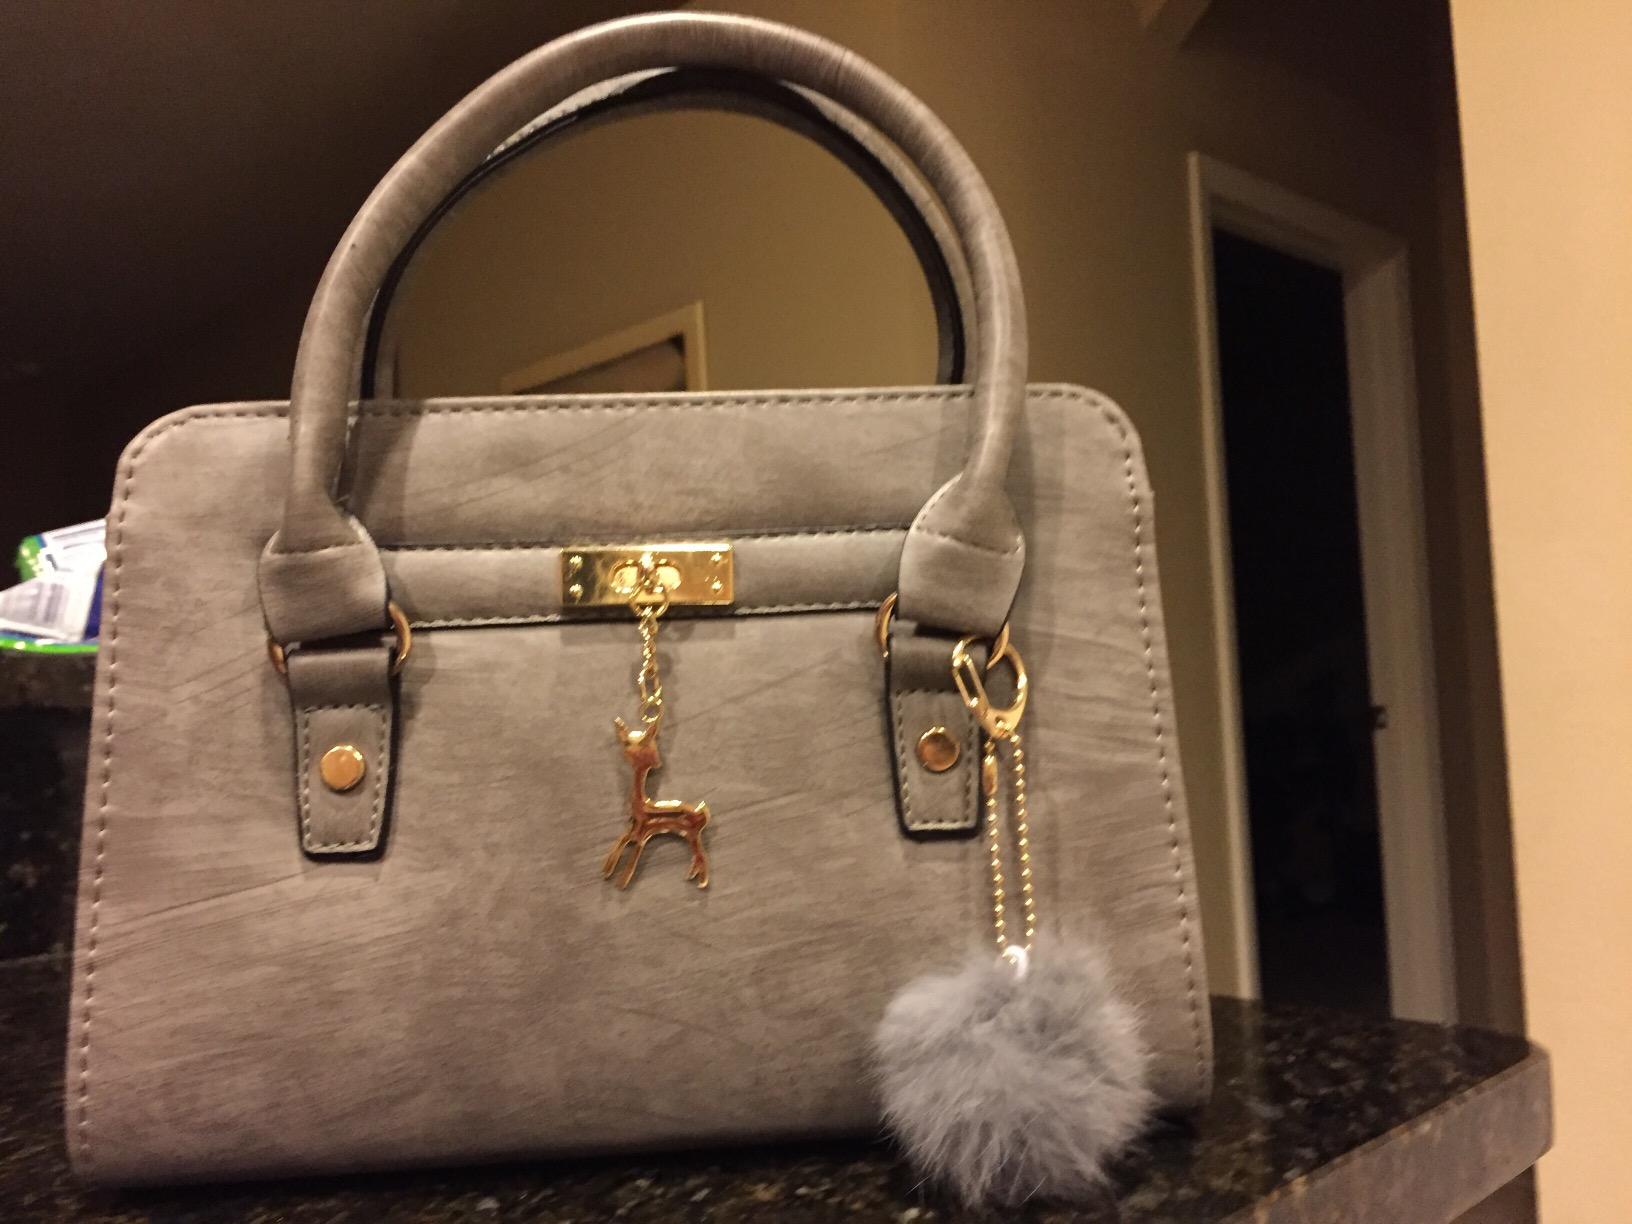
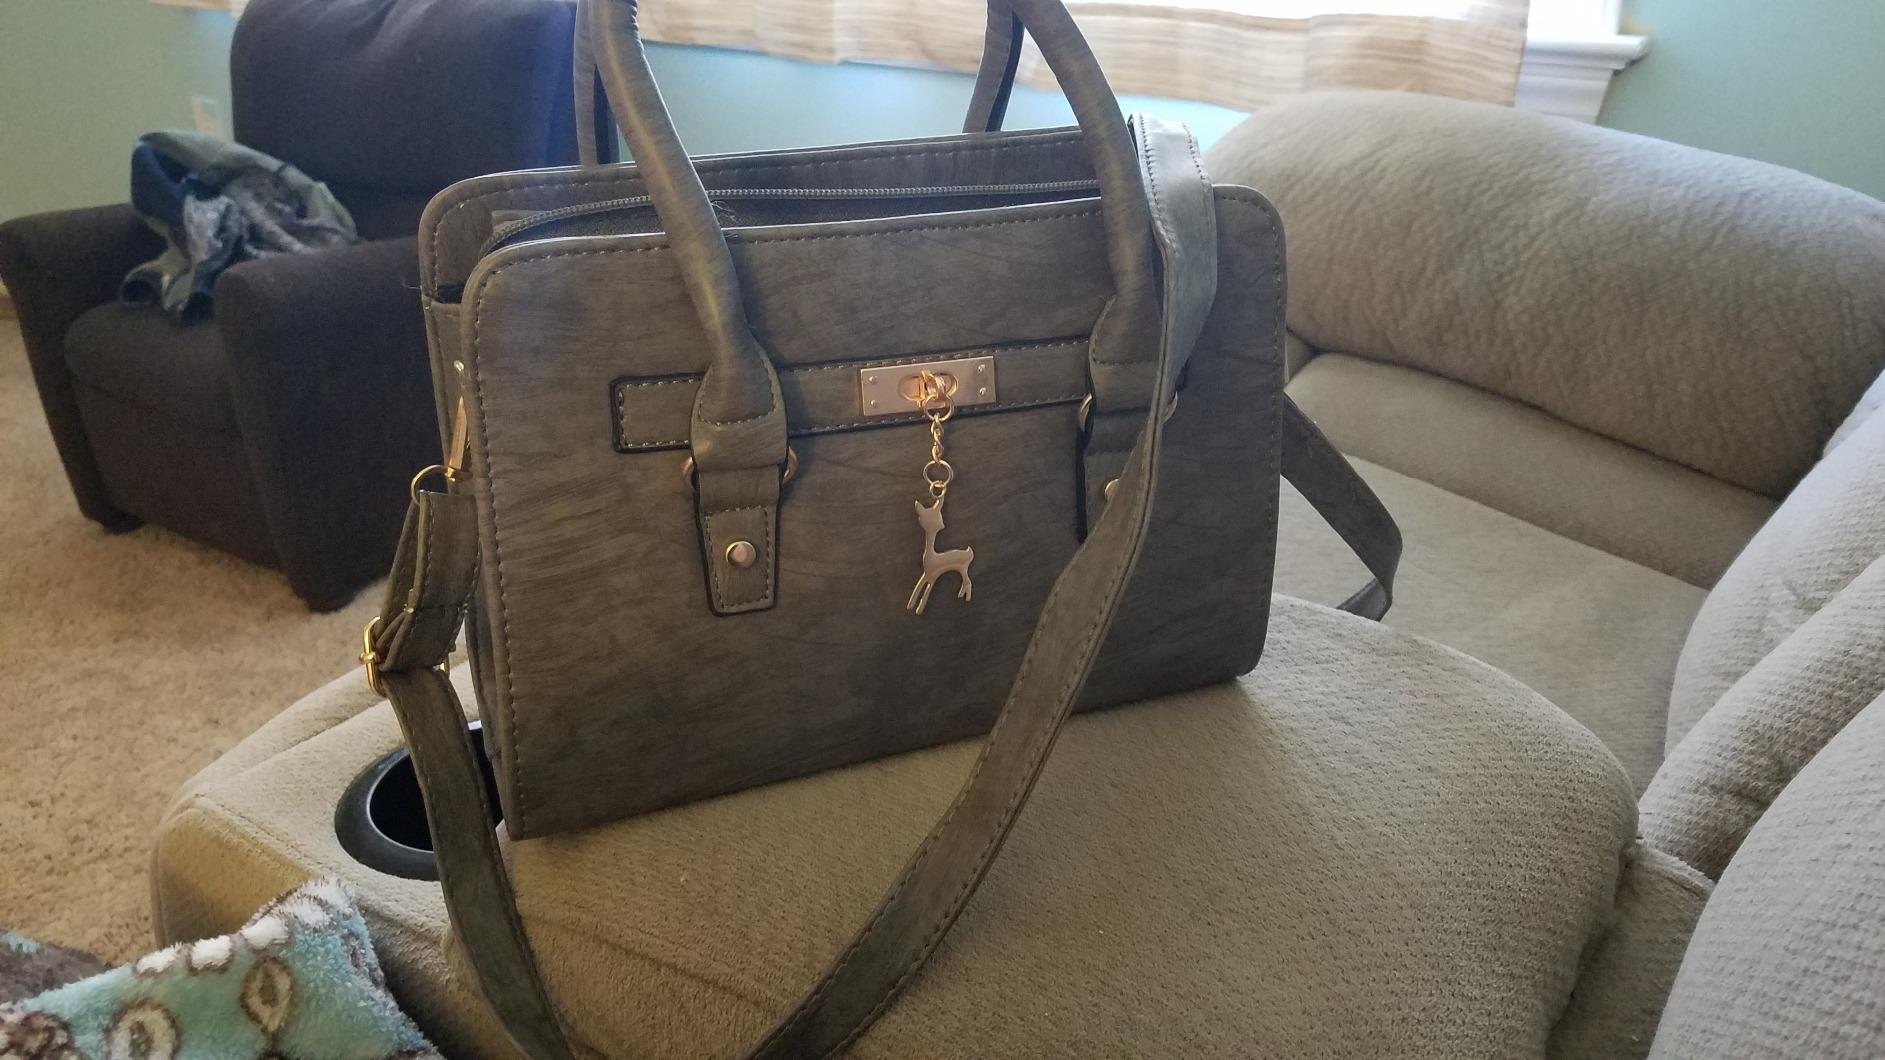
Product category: accessories_handbag
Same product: yes